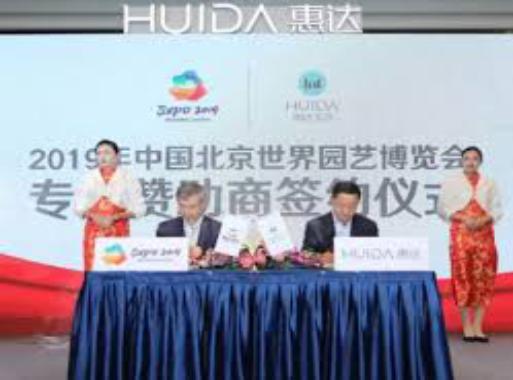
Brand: huida
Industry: Necessities